United Suvadive Republic

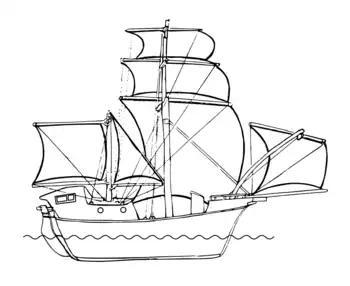
Long distance 100 to 200 dead-weight tonnage Odi (Ship) of Huvadu design type from the Southern Atolls. The Odis were built in the Southern Atolls and operational until 1960s. Havaru Thinadhoo had 40 Odis and were famous throughout the Indian Ocean. Fully decked with deck-houses and large overhanging forecastle. Three-mast arrangement at the rig. A large main square-sail set atop a tall mainmast. Fore-and-aft gaff-sail set from the mizzen. Raking foremast carrying a square foresail well out over the bows.

Direct trade among the northern atolls in the Maldives except a few affluent families from the region passed through Malé. The southern atolls of Huvadu, Fuamulak and Addu until the abolishing of the Maldives Kingdom had always traded directly with Ceylon, India and East Indies ports.